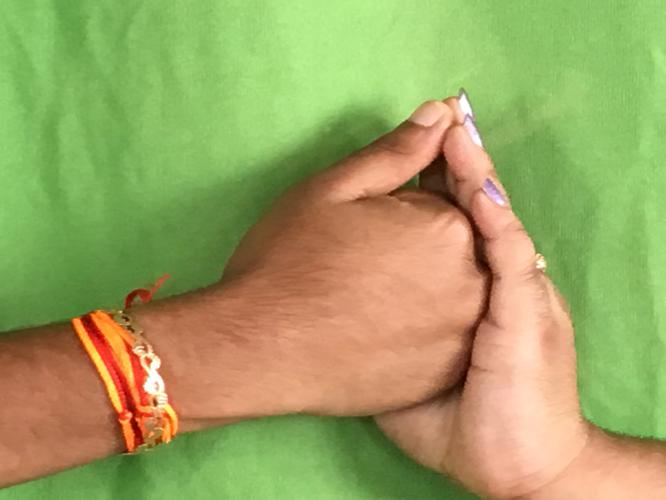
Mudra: Shanka
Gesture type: double_hand